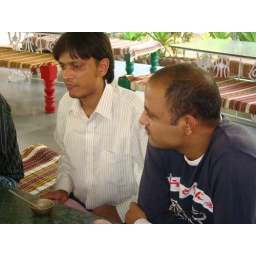
QA guy Dharmendra in white shirt and Amit Offline Process in blue T-shirt.